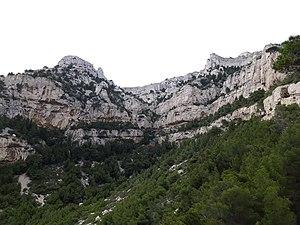
Vue du vallon et du pas inférieur de la Mélette depuis la calanque de la Mélette.
La calanque de la Mélette est la cinquième calanque du massif de Marseilleveyre, entre Marseille et Cassis.